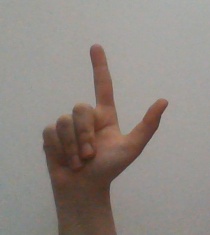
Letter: laam